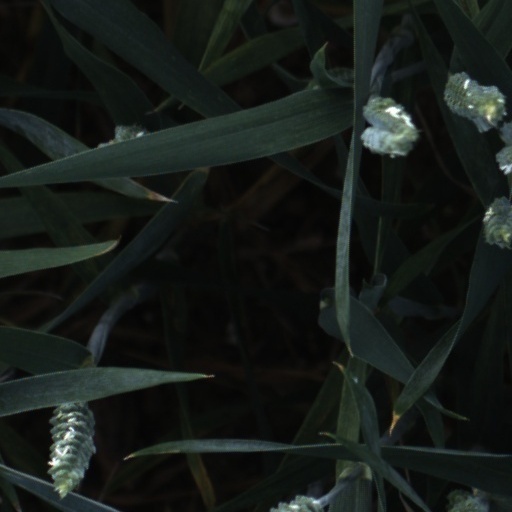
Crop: wheat